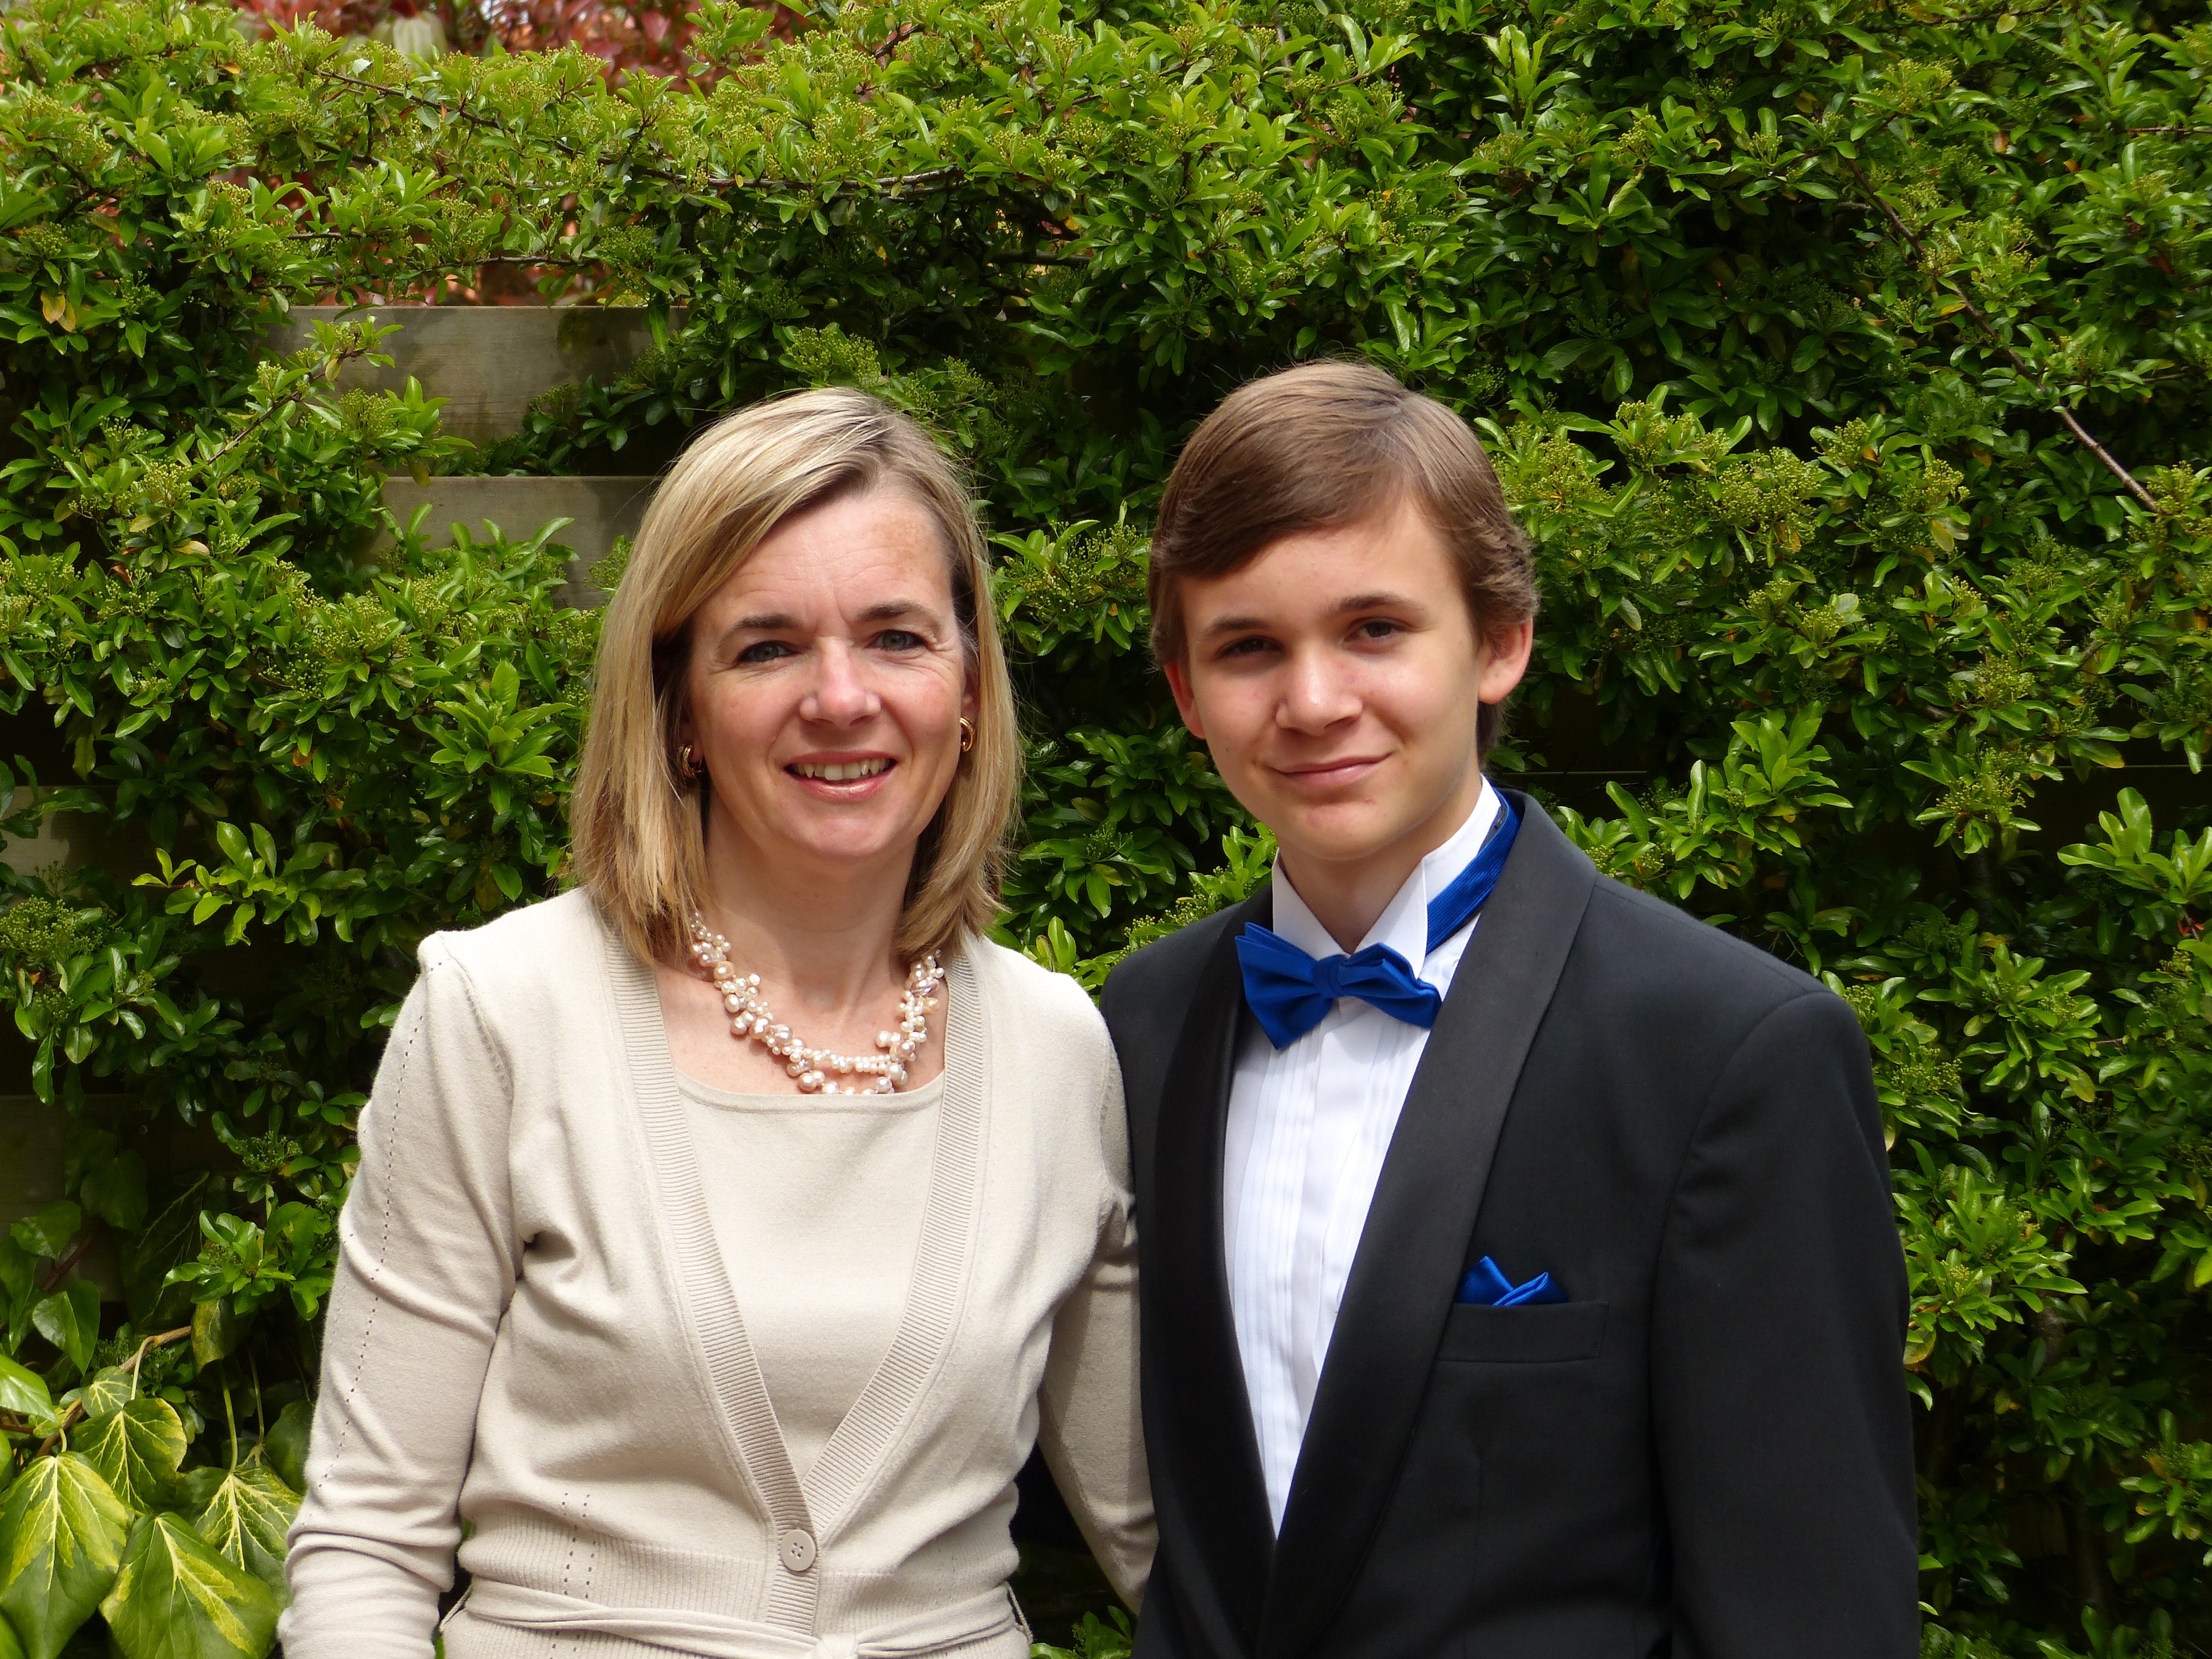
people, highschool, prom